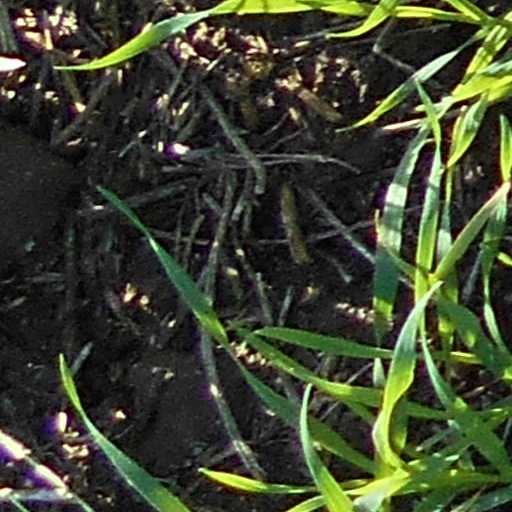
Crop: wheat